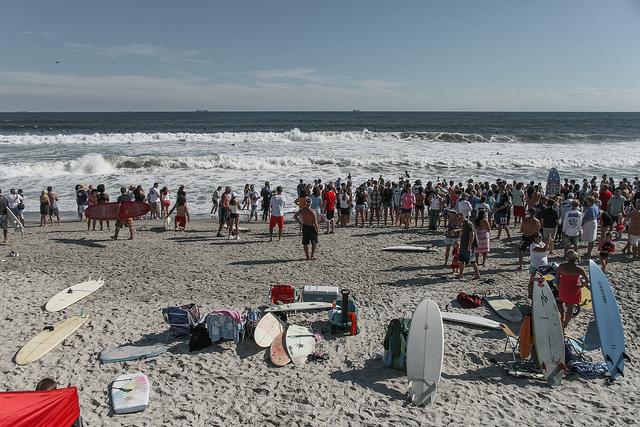
A crowded beach next to an ocean with foamy waves.